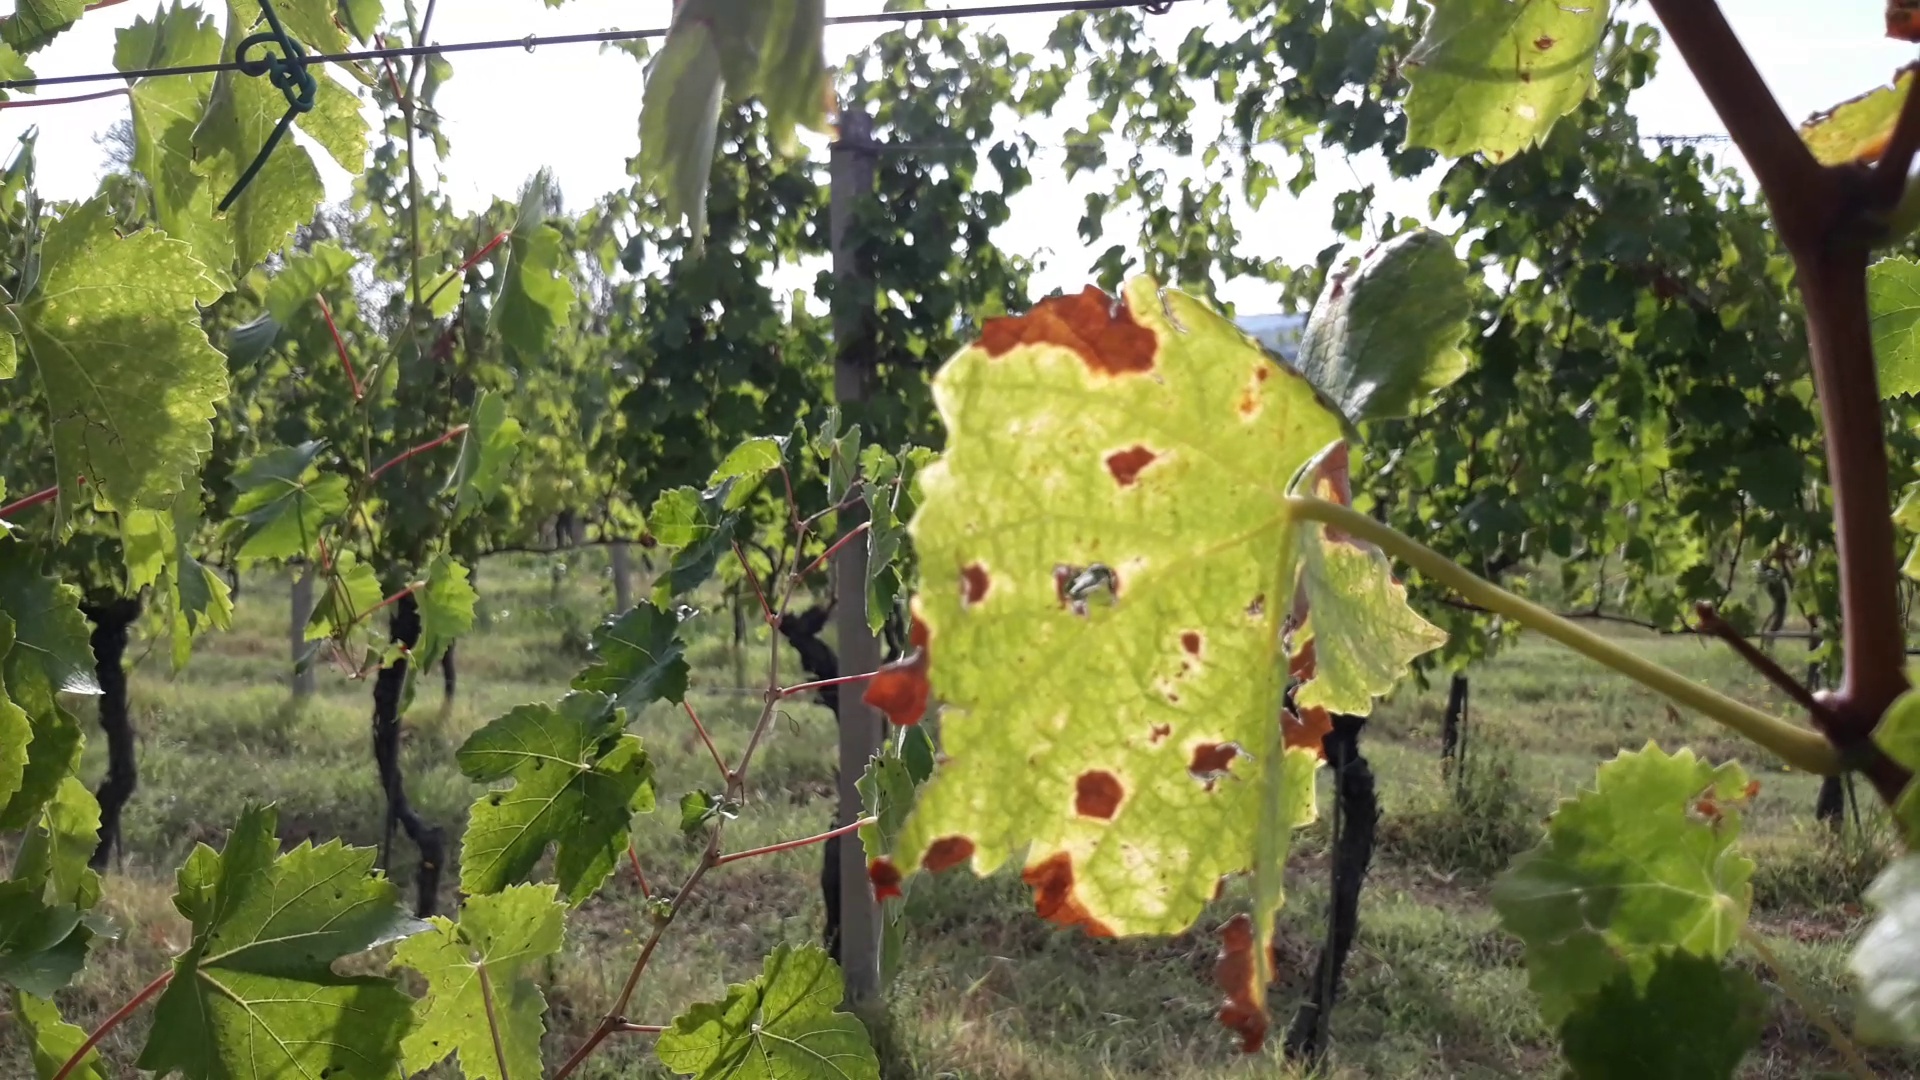
Label: esca